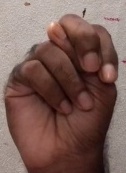
ASL sign: N